Tarabin Bedouin

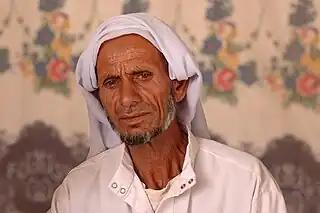
Suliman Tarabin, the father of Ouda Tarabin

Tarabin Bedouin living along the border between Egypt and Israel have been involved in inter-border smuggling of weapons and aid to tribe members in Gaza.